Joey Jeremiah

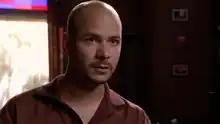
Joey Jeremiah as he appears in "".

On the day before their combined nine- and ten-year high school reunion, Joey attempts to sell a car to his old friend, Lucy Fernandez who asks if he is coming and hints that his wife would not have wanted him to become a recluse. Joey agrees to take Lucy out for a test drive, and drops her off at Degrassi Community School. There, Joey spots Caitlin, and they contemplate how they've changed. He decides to go with them for drinks later, but still remains unconfirmed for the reunion. At the bar, his friends reminisce about old times when his television advertisement for his car dealership airs. The advertisement showed Joey ripping his shirt off, resulting in a blunt critique from Caitlin's new fiancé, Keith. A movie director, Keith initiates friction between himself and Joey by admonishing the latter to "avoid the shifty, used-car-salesman vibe." Caitlin responds that he was a total "ham" during high school, and still is. Joey commiserates with Caitlin the next night after she discovers Keith trying to seduce Allison Hunter and demeaning Caitlin. Toying with her discarded engagement ring from Keith, Caitlin asks Joey if it reminds him of that day eleven years earlier at the beach.